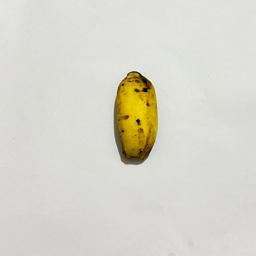
Banana variety: Sabri Kola